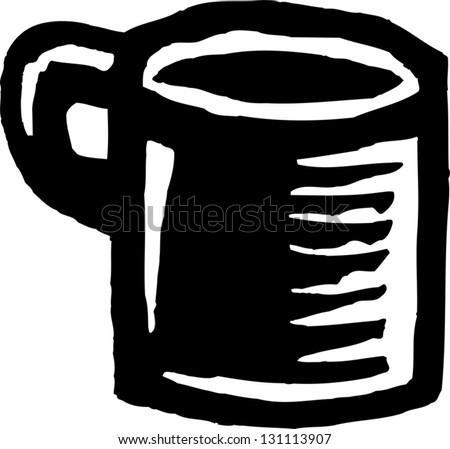
black and white vector illustration of a cup